Claverton Down

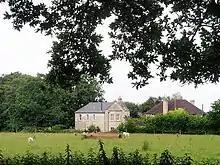

Claverton Down is a suburb on the south-east hilltop edge of Bath, Somerset, England. It is linked to the Bathwick area of the city by Bathwick Hill.